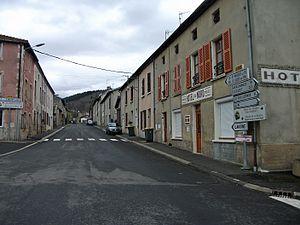
Route départementale 995, à Ferrières-sur-Sichon (Allier), en direction de Saint-Just-en-Chevalet - altitude 556
La route nationale 495, ou RN 495, est une ancienne route nationale française reliant Cusset à Saint-Just-en-Chevalet.
Ferrières-sur-Sichon est une commune française de la montagne bourbonnaise, proche de Vichy, traversée par le Sichon, située dans le sud-est du département de l'Allier en région Auvergne-Rhône-Alpes.